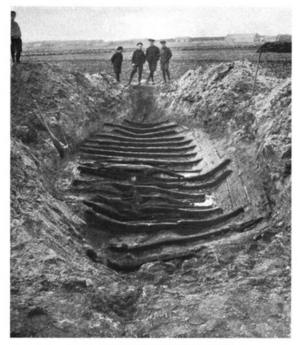
Galtabäcksskeppet
Utgrävningen af Galtabäck I i 1928.
Galtabäcksskeppet eller Galtabäcksskibet er et arkæologisk fund, som består af resterne fra et vikingeskib, som blev fundet i 1928 i Galtabäck i Halland, Sverige. Der blev efterfølgende funet rester af endnu et vikingeskib, som blev dateret til slutningen af 1000-tallet eller begyndelsen af 1100-tallet ved hjælp af kulstof 14-datering.